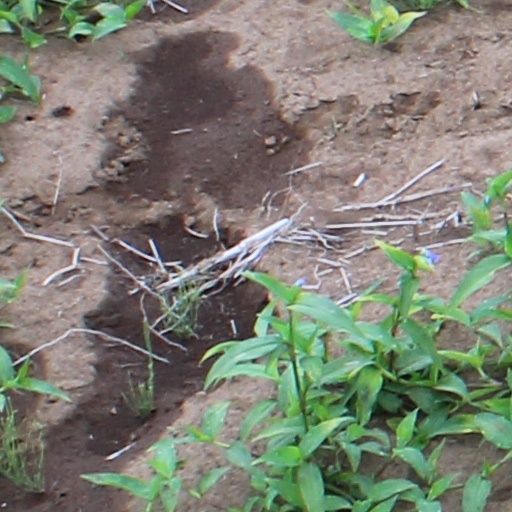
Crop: wheat